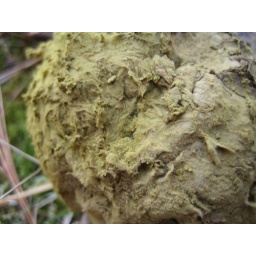
Out of respect, a portrait before trampling it into the ground in a green cloud of spores.